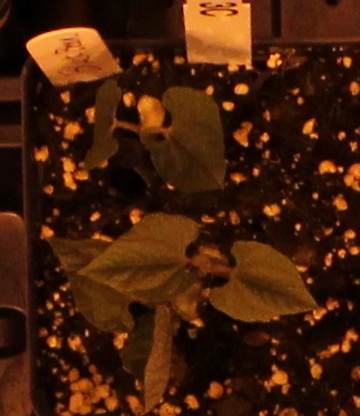
Label: Blackbean